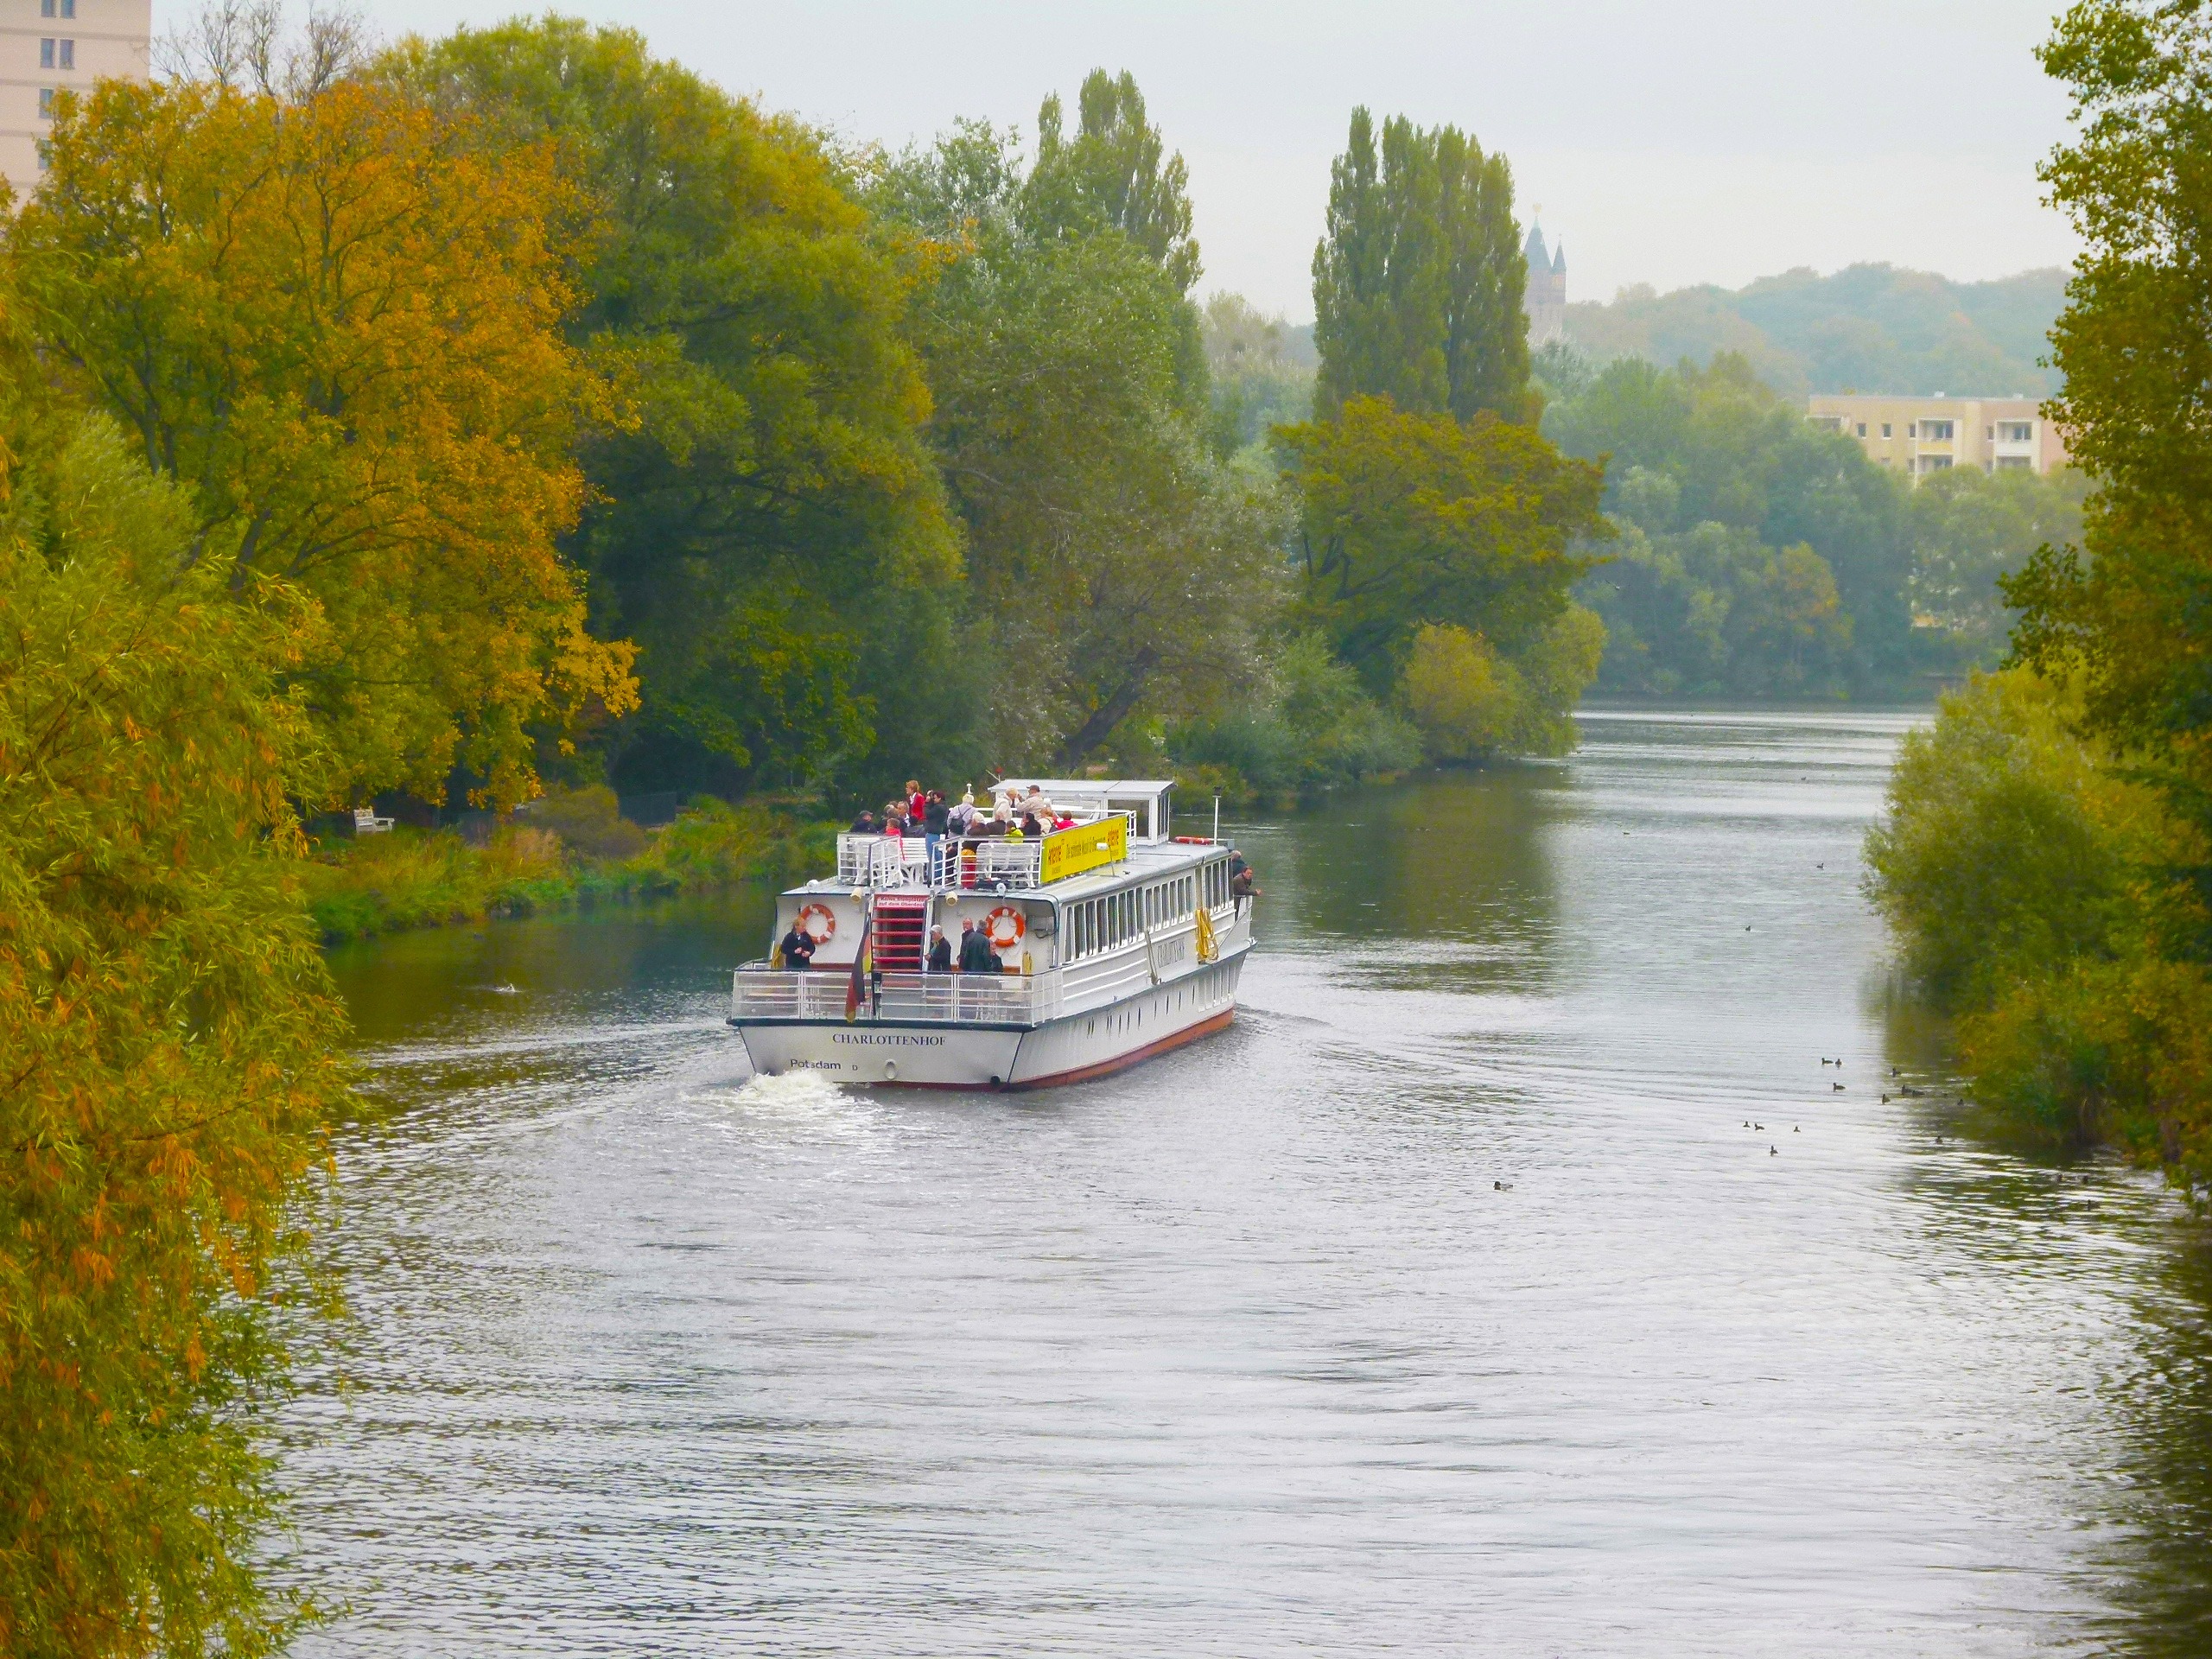
water, boat, view, river, canal, europe, vehicle, scenery, waterway, body of water, greenery, cruise, ferry, boating, germany, beautiful, channel, enjoy, potsdam, stunning, landform, scenic view, breathtaking view